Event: Nepal Earthquake
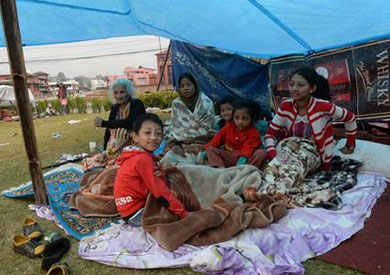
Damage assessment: no_damage